Witley Park

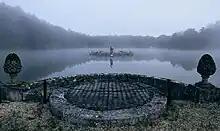
Statue of Neptune in Thursley Lake

Witley Park, formerly known as Lea Park, is an estate dating from the late 19th century between Godalming and Haslemere in Surrey, England. Its landscaped grounds include three artificial lakes, one of which conceals an underwater conservatory and smoking room. The mansion house, rebuilt for the swindler Whitaker Wright, was gutted by fire in October 1952 and the ruins were demolished in January 1954. In the early 21st century, a new house was built on the site.